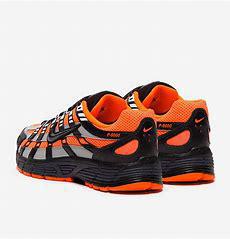
Brand: Nike
Model: P 6000